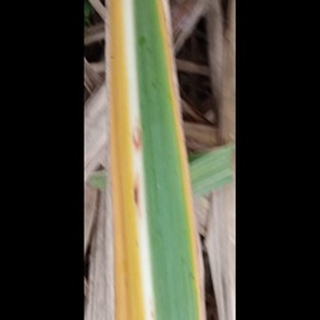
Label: sugarcane_yellow_leaf_disease